Akseli Gallen-Kallela

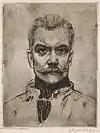
"Self-Portrait ’en face’", 1897

In December 1894, Gallen-Kallela moved to Berlin to oversee the joint exhibition of his works with the works of Norwegian painter Edvard Munch. At the time Gallen-Kallela also designed a grand cabin called "Kalela" for his family far from everything on the shore of Lake Ruovesi. It was built from dead standing pine by 13 local carpenters in a year from 1894 to 1895.